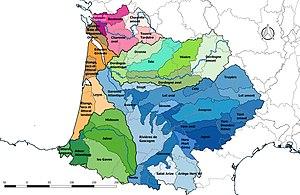
Unités hydrographiques de référence (UHR) du bassin Adour-Garonne (France)
Le bassin Adour-Garonne est à la fois un bassin hydrographique et une circonscription administrative de bassin française, territoire de compétence des « instances de bassin » regroupant le comité de bassin Adour-Garonne et l'agence de l'eau Adour-Garonne, chargés de gérer l'eau à l'échelle de ce bassin. Les limites territoriales de la circonscription sont les limites des communes qui la composent alors que les limites du bassin hydrographique sont les limites physiques de ce domaine, c'est-à-dire la ligne des crêtes qui sépare le bassin des bassins limitrophes, appelée aussi ligne de partage des eaux.